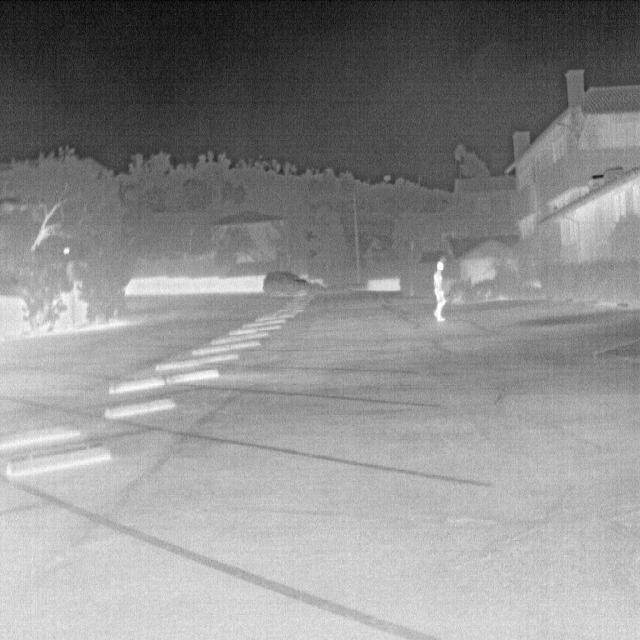
Detected objects:
label: person